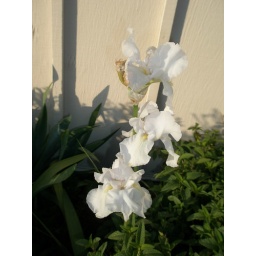
white iris against the wall